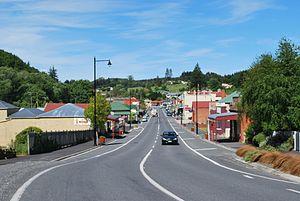
La ville de Lawrence est une petite localité située dans la région d’Otago, dans l’Île du Sud de la Nouvelle-Zélande.